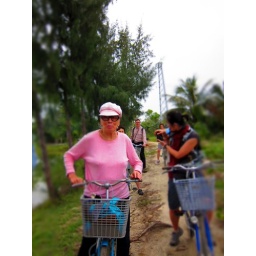
Hoi An bike and boat trip. The irrepressible Kathy in fabulous pink!